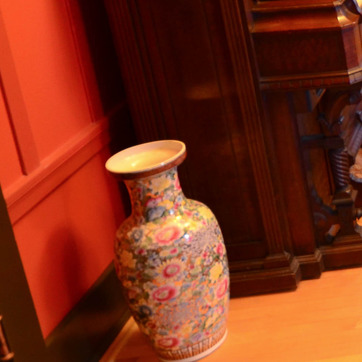
Material: ceramic